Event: Nepal Earthquake
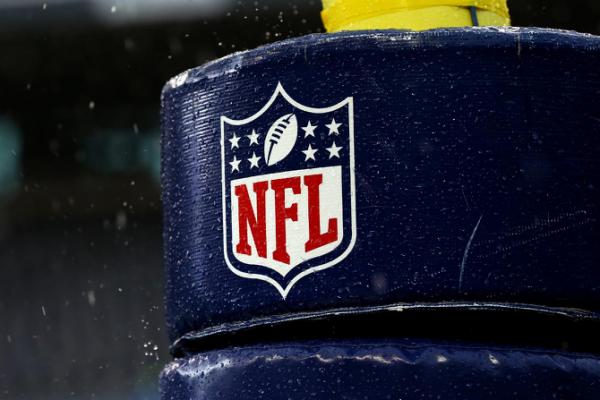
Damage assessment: no_damage